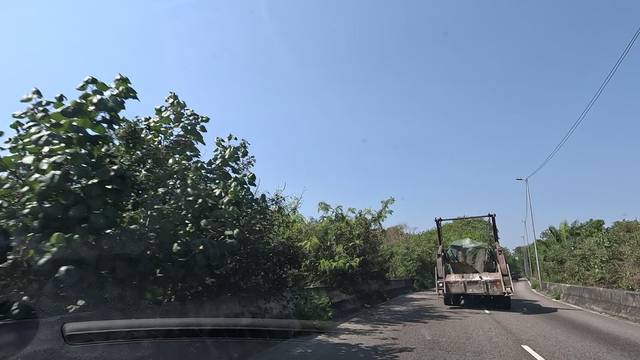
Region: Brazil
Coordinates: -22.978, -43.363